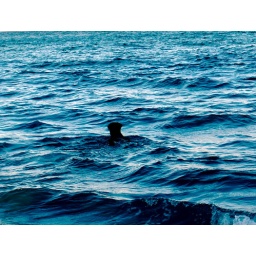
Dog swimming at dusk in the ocean